Postage stamps and postal history of Puerto Rico

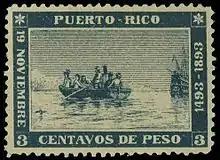
Columbus arrival to Puerto Rico, Spanish 1893 issue

The first stamps used in Puerto Rico were issues for the Spanish West Indies, for use in both Cuba and Puerto Rico, but these were not generally used in Puerto Rico until 1856. The first stamps inscribed "Puerto Rico" were issued in 1873. Postal cards for Puerto Rico were printed in Spain and sent to their colonies in 1878.